Stedelijk Museum Amsterdam

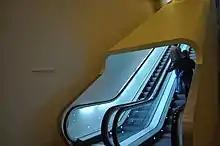
The enclosed escalator inside the museum leads from the basement directly to the top floor in 2012

Contractor VolkerWessels finished the construction in February 2012, after which the climate control system was set up. After eight years of work, the new Stedelijk opened on 23 September 2012. With the renovation and expansion, the highlights of the collection are on display in the old building in a series of changing presentations. The new wing consists of a large glassed entrance, which opens onto the Museum Square, and galleries for temporary exhibitions on the upper level and in the basement. It also houses the museum shop, restaurant and library, as well as an auditorium. The inaugural exhibition, entitled "Beyond Imagination", was a show of work by emerging Amsterdam artists. A retrospective of the late Los Angeles artist Mike Kelley followed in December 2012.